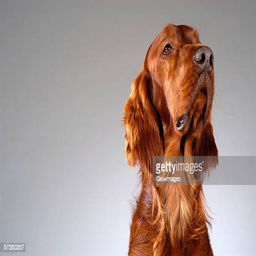
close - up of dog breed looking up